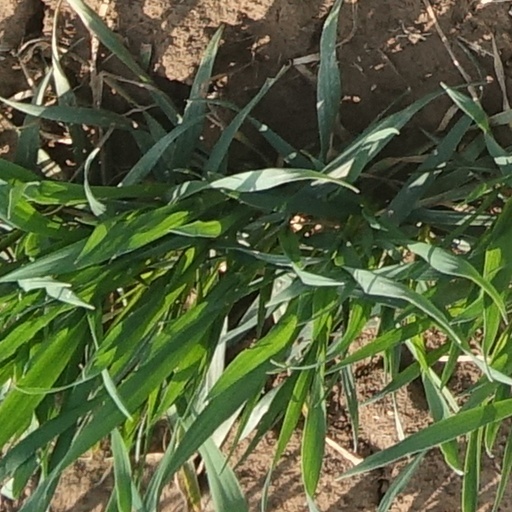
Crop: wheat